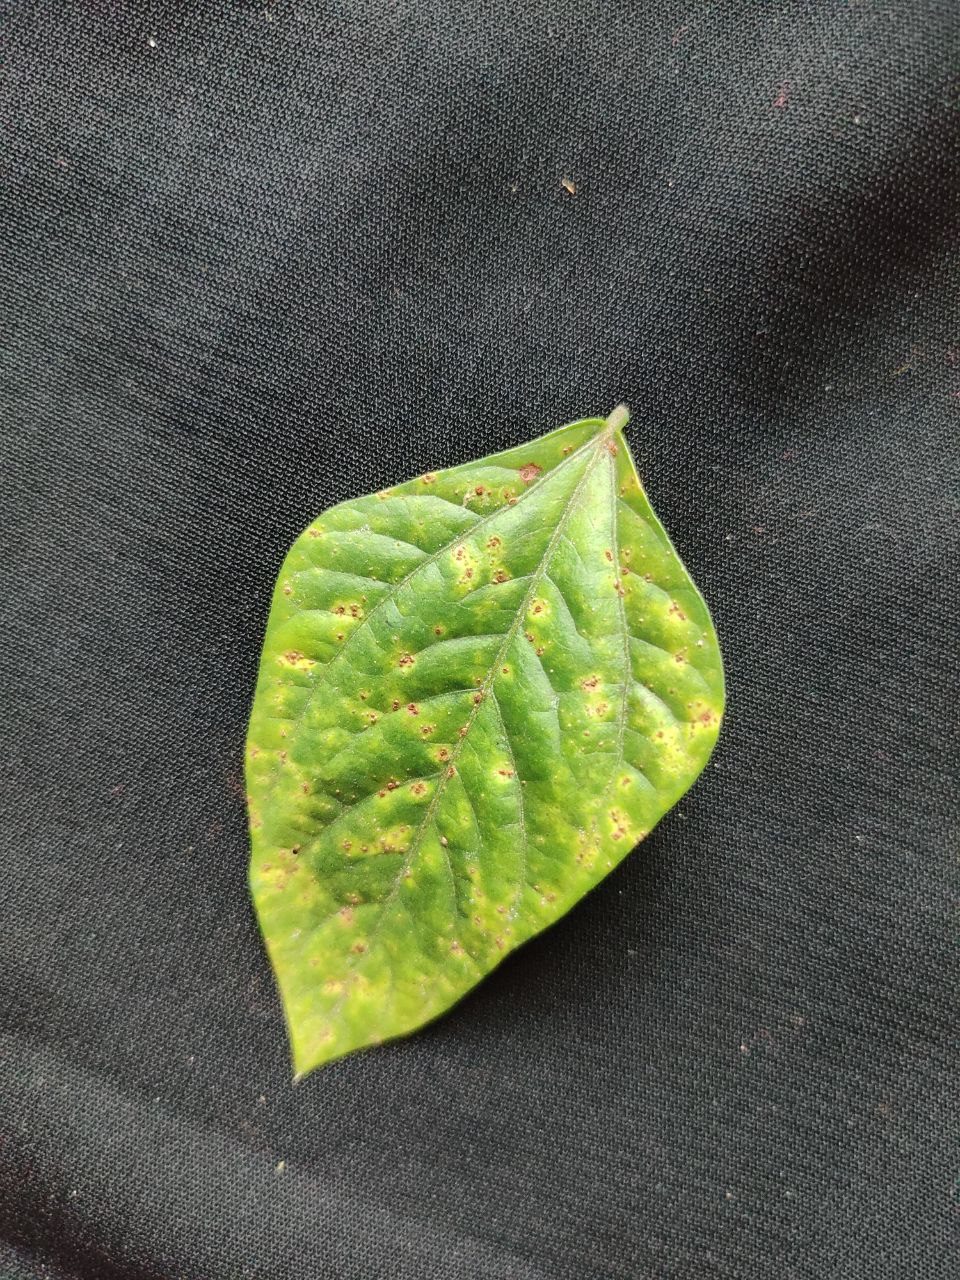
Crop: cowpea
Leaf condition: Septoria leaf spot